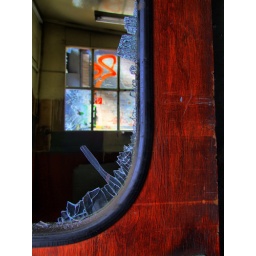
Glas window within door (HDR)